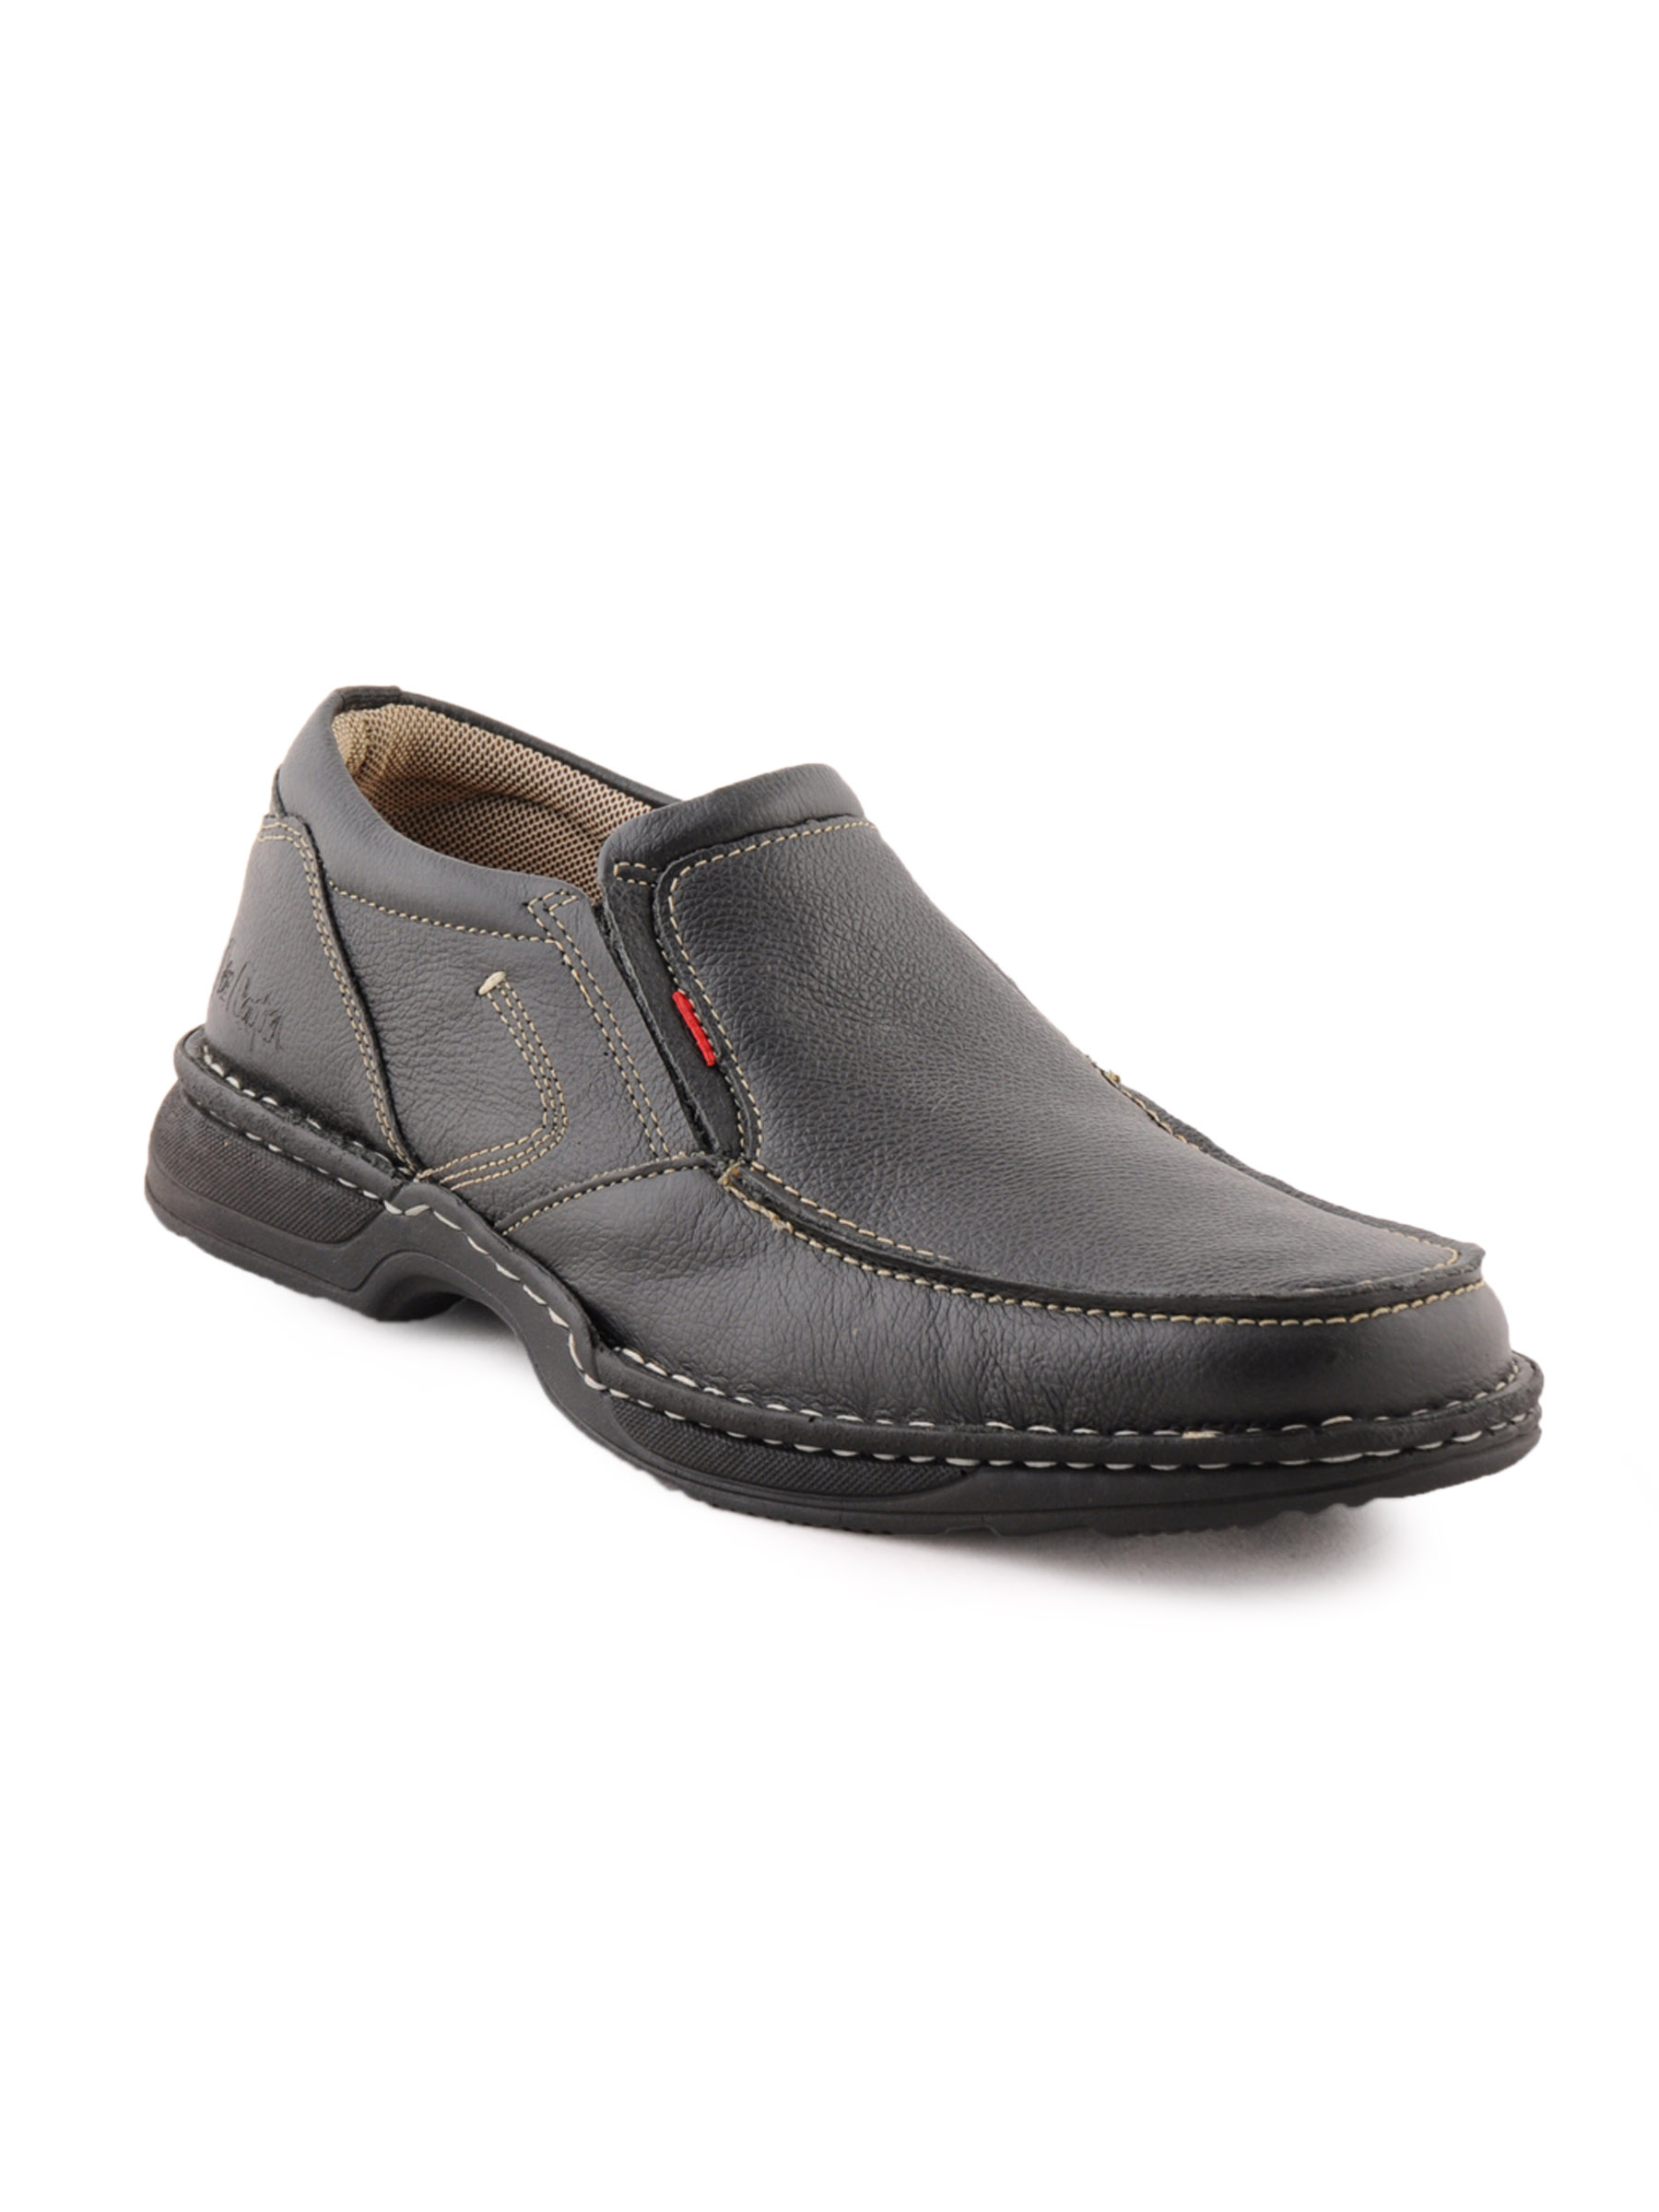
Lee Cooper Men Casual Black Shoes
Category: Footwear / Shoes / Casual Shoes
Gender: Men
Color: Black
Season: Fall 2012
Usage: Casual